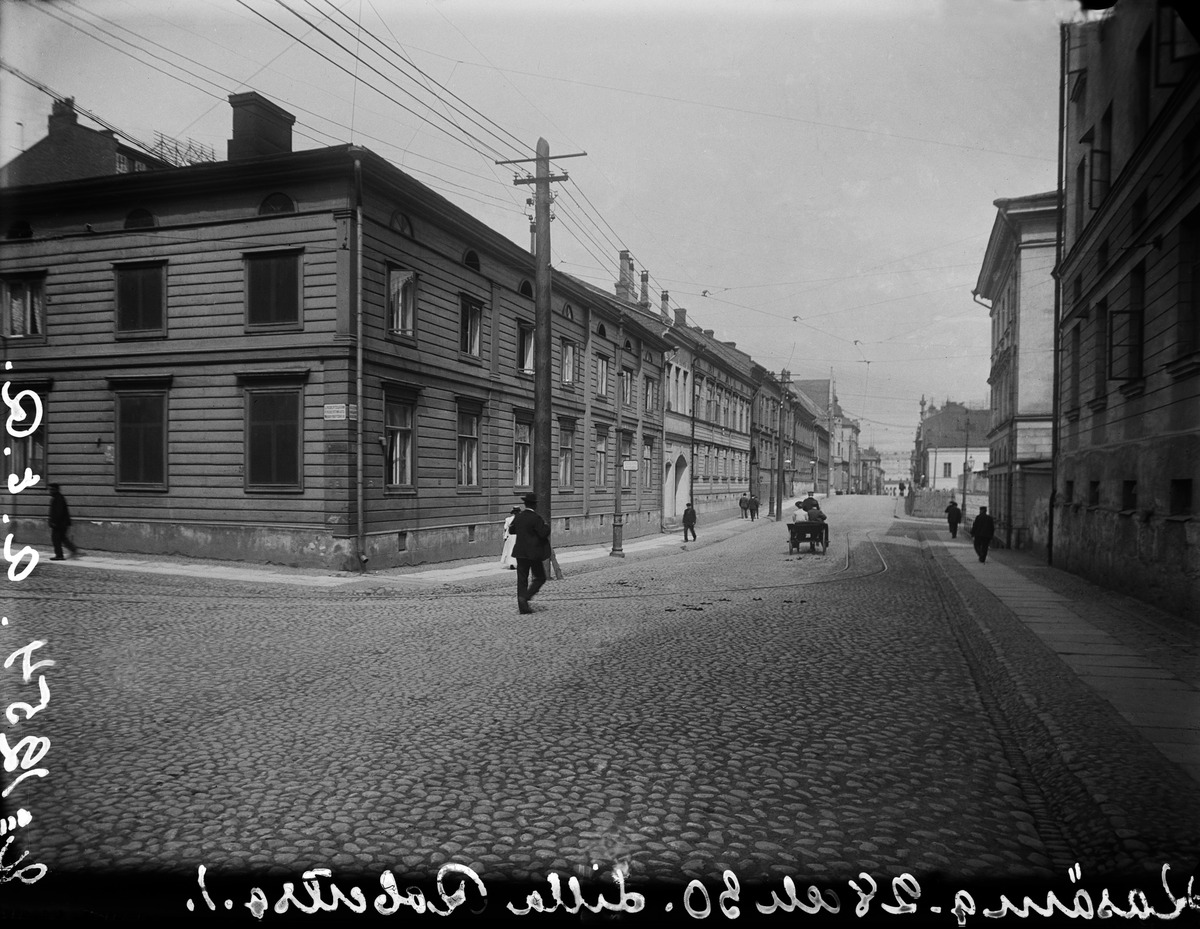
Kasarmikatu 30 - Pieni Roobertinkatu 1
sisällön kuvaus: Kasarmikatu 30 - Pieni Roobertinkatu 1. Näkymä Kasarmikadulle. mustavalkoinen
Kuvaaja: Rosenbröijer, A.E., valokuvaaja
Ajankohta: kuvausaika 1907 n.
Paikka: Suomi, Uusimaa, Helsinki, Kaartinkaupunki Helsinki, Kasarmikatu 30, 32. Pieni Roobertinkatu 1
Aiheet: rakennukset, puurakennukset, kivirakennukset, asuinrakennukset, julkiset rakennukset, kadut, liikenne, jalankulkijat, johtimet, kaapelit, kadunkalusteet, pylväät, kiveys, hevosajoneuvot, kärryt, vaunut, raiteet, raitiotiet